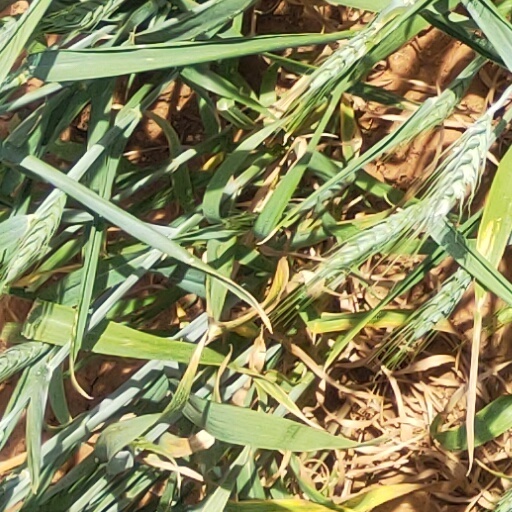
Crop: wheat